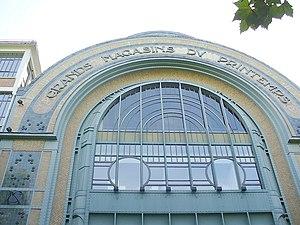
Les Hauts-de-Seine sont un département français se situant dans la métropole du Grand Paris, en région Île-de-France. L'Insee et la Poste lui attribuent le code 92. Ses habitants, au nombre de 1 609 306 lors du recensement de 2017, sont appelés les Altoséquanais. Les Hauts-de-Seine, d'une superficie de 176 km², sont le deuxième département français au regard de la densité de population, avec environ 9 143,8 habitants par kilomètre carré. La préfecture est Nanterre.